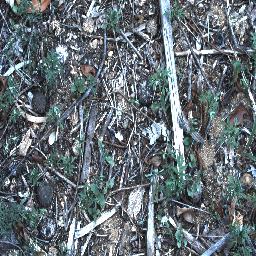
Label: negative